Donetsk People's Republic

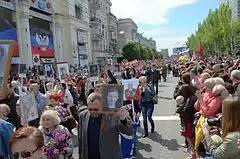
Residents of Donetsk carry portraits of ancestors who fought in World War II, 9 May 2016

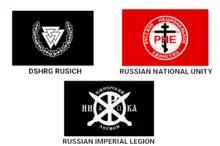
Flags of three far-right separatist groups in Donbas: Rusich, Russian National Unity, and the Russian Imperial Legion.

OSCE monitors met with the self-proclaimed mayor of Sloviansk, Volodymyr Pavlenko, on 20 June 2014. According to him, sewage systems in Sloviansk had collapsed, resulting in the release of least 10,000 litres of untreated sewage into the river Sukhyi Torets, a tributary of the Seversky Donets. He called this an "environmental catastrophe", and said that it had the potential to affect both Russia and Ukraine.